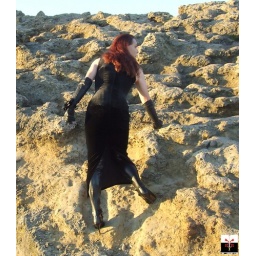
Karen Chessman:Climbing rocks at dawn in ball dress velvet gown and thigh high boots.